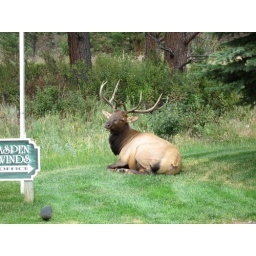
This bull elk was resting in the front yard of a home near Estes Park, CO.